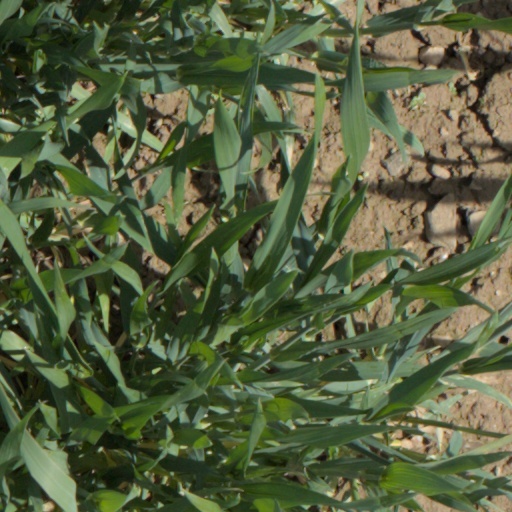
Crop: wheat